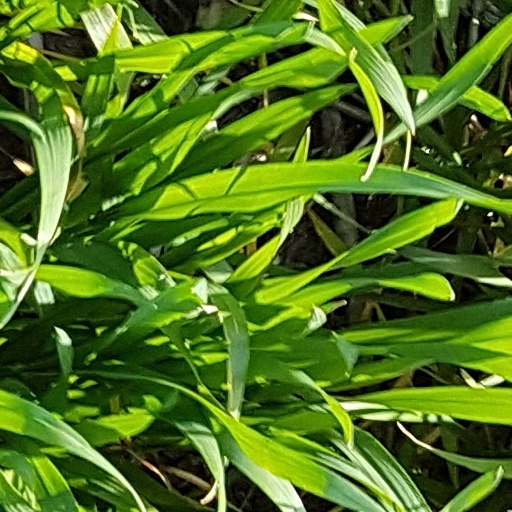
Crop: wheat